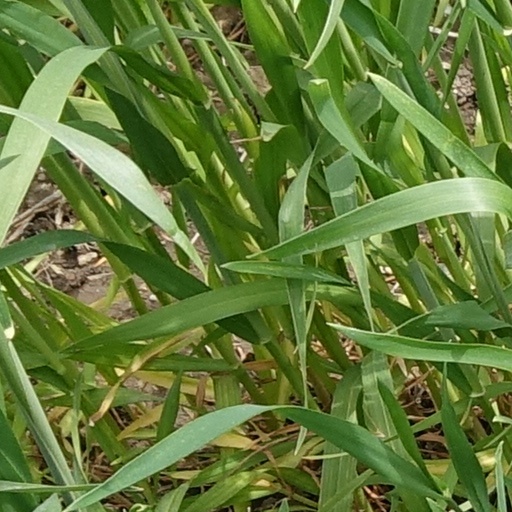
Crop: wheat